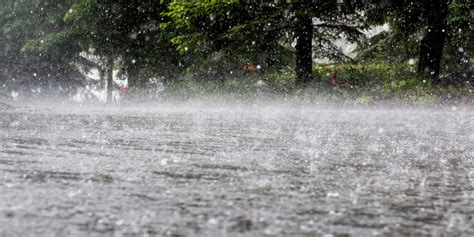
Weather: rain or strom